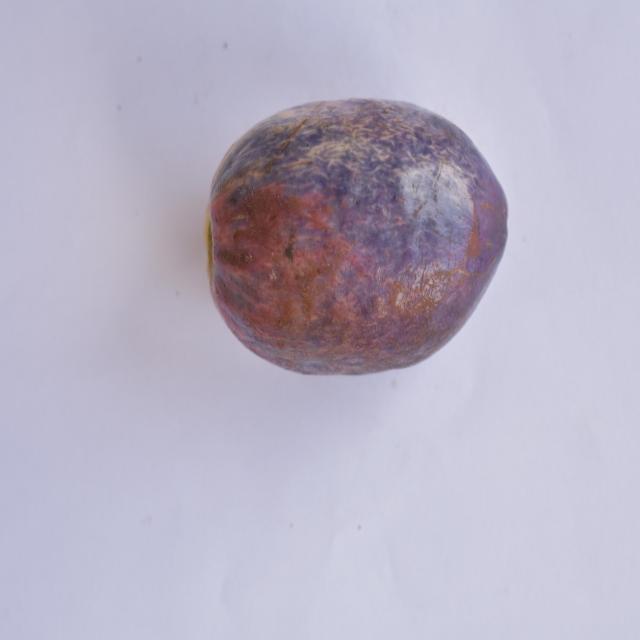
Plum grade: unaffected